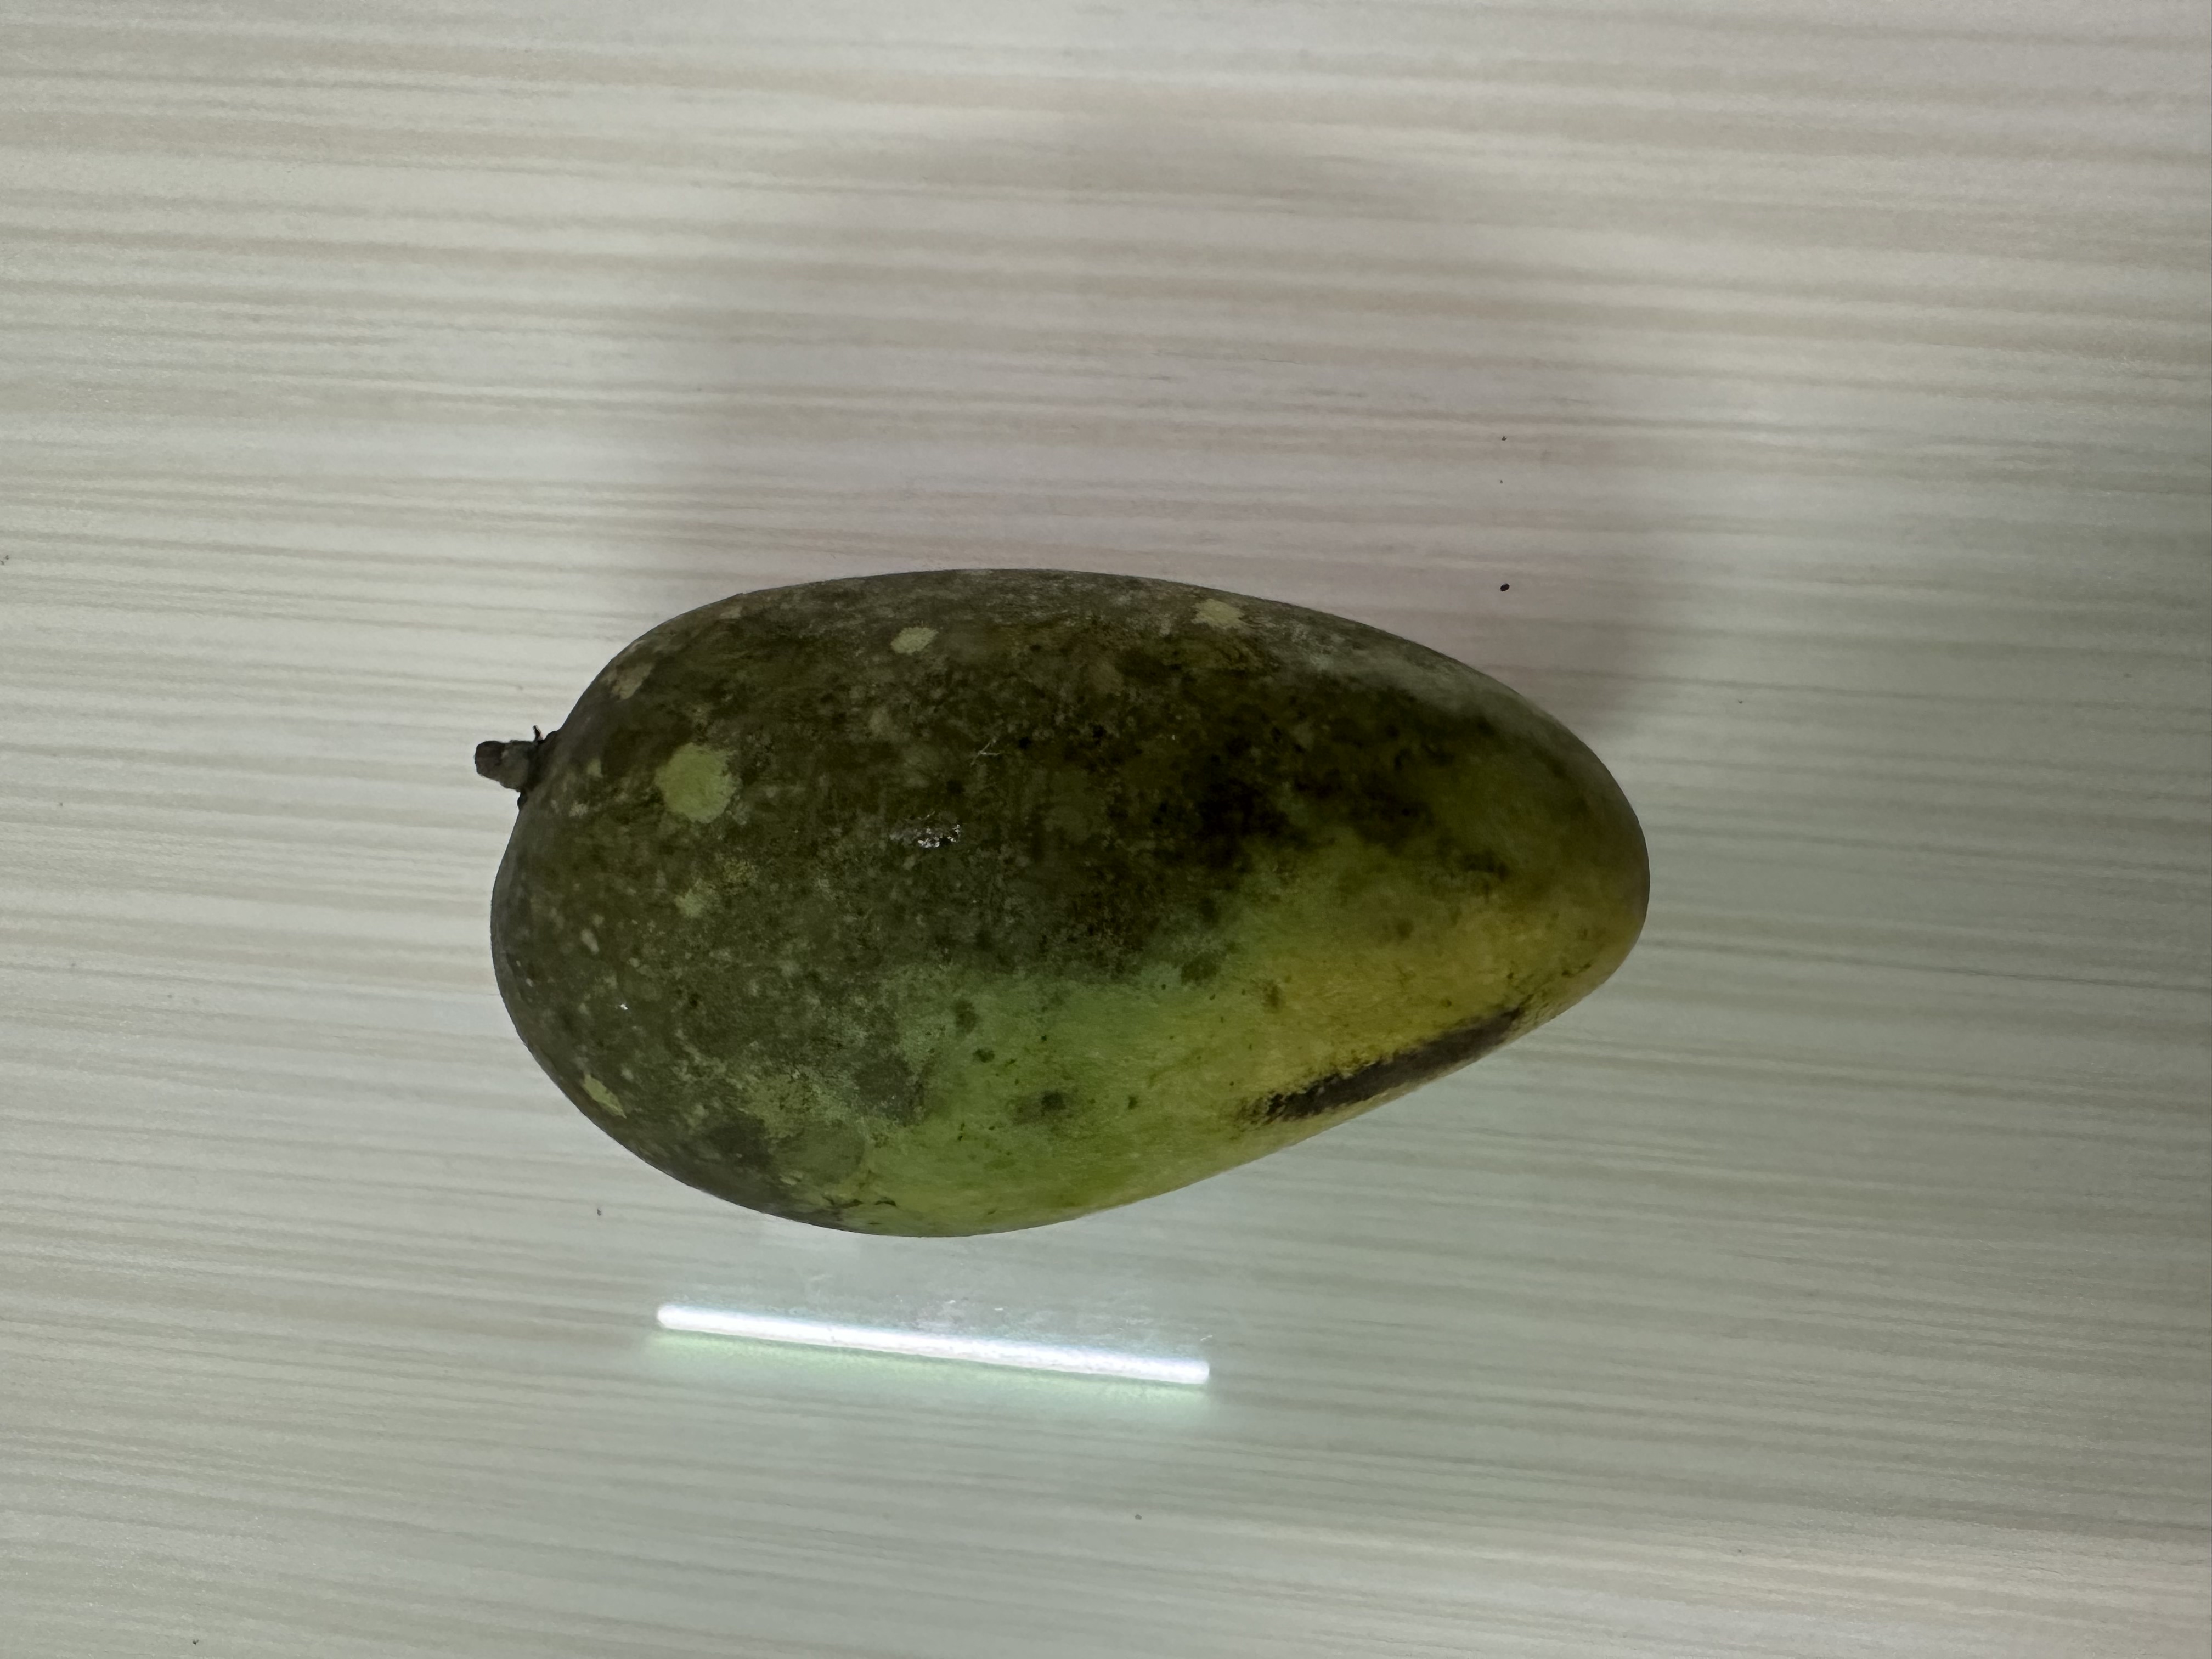
Mango variety: Katimon